Theatrical producer

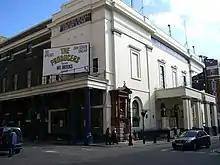
Marquee outside Theatre Royal, Drury Lane advertising The Producers

The Producers is a 1967 dark comedy film written by Mel Brooks about a struggling former Broadway producer and his new accountant who devise a scheme to scam investors by producing a play that flops. The producer, played by Zero Mostel, and the accountant, played by Gene Wilder, find themselves in trouble when their play becomes an unexpected hit. The 1967 film was adapted into a musical of the same name, starring Nathan Lane and Matthew Broderick. The musical opened on April 14, 2001 and won a total of twelve Tony Awards. The musical was then adapted into a movie musical in 2005, starring Nathan Lane and Matthew Broderick reprising their original Broadway roles.